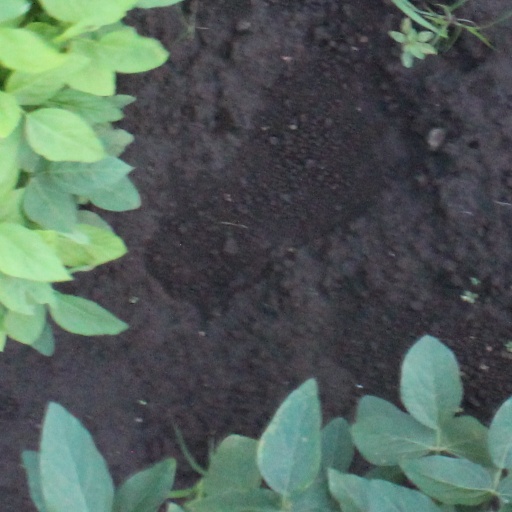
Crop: soybean